Portraits of Shakespeare

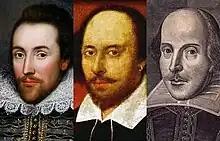
From farthest left to right: The Cobbe portrait (1610), The Chandos portrait (early 1600s) and the Droeshout portrait (1622): three of the most prominent of the reputed portraits of William Shakespeare.

No contemporary physical description of William Shakespeare is known to exist. The two portraits of him that are the most famous (both of which may be posthumous) are the engraving that appears on the title-page of the First Folio, published in 1623, and the sculpture that adorns his memorial in Stratford upon Avon, which dates from before 1623. Experts and critics have argued that several other paintings from the period may represent him, and more than 60 portraits purporting to be of Shakespeare were offered for sale to the National Portrait Gallery within four decades of its foundation in 1856, but in none of them has Shakespeare's identity been proven.